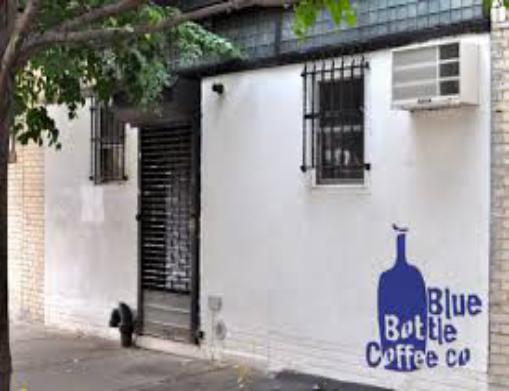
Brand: Blue Bottle Coffee Company
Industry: Food